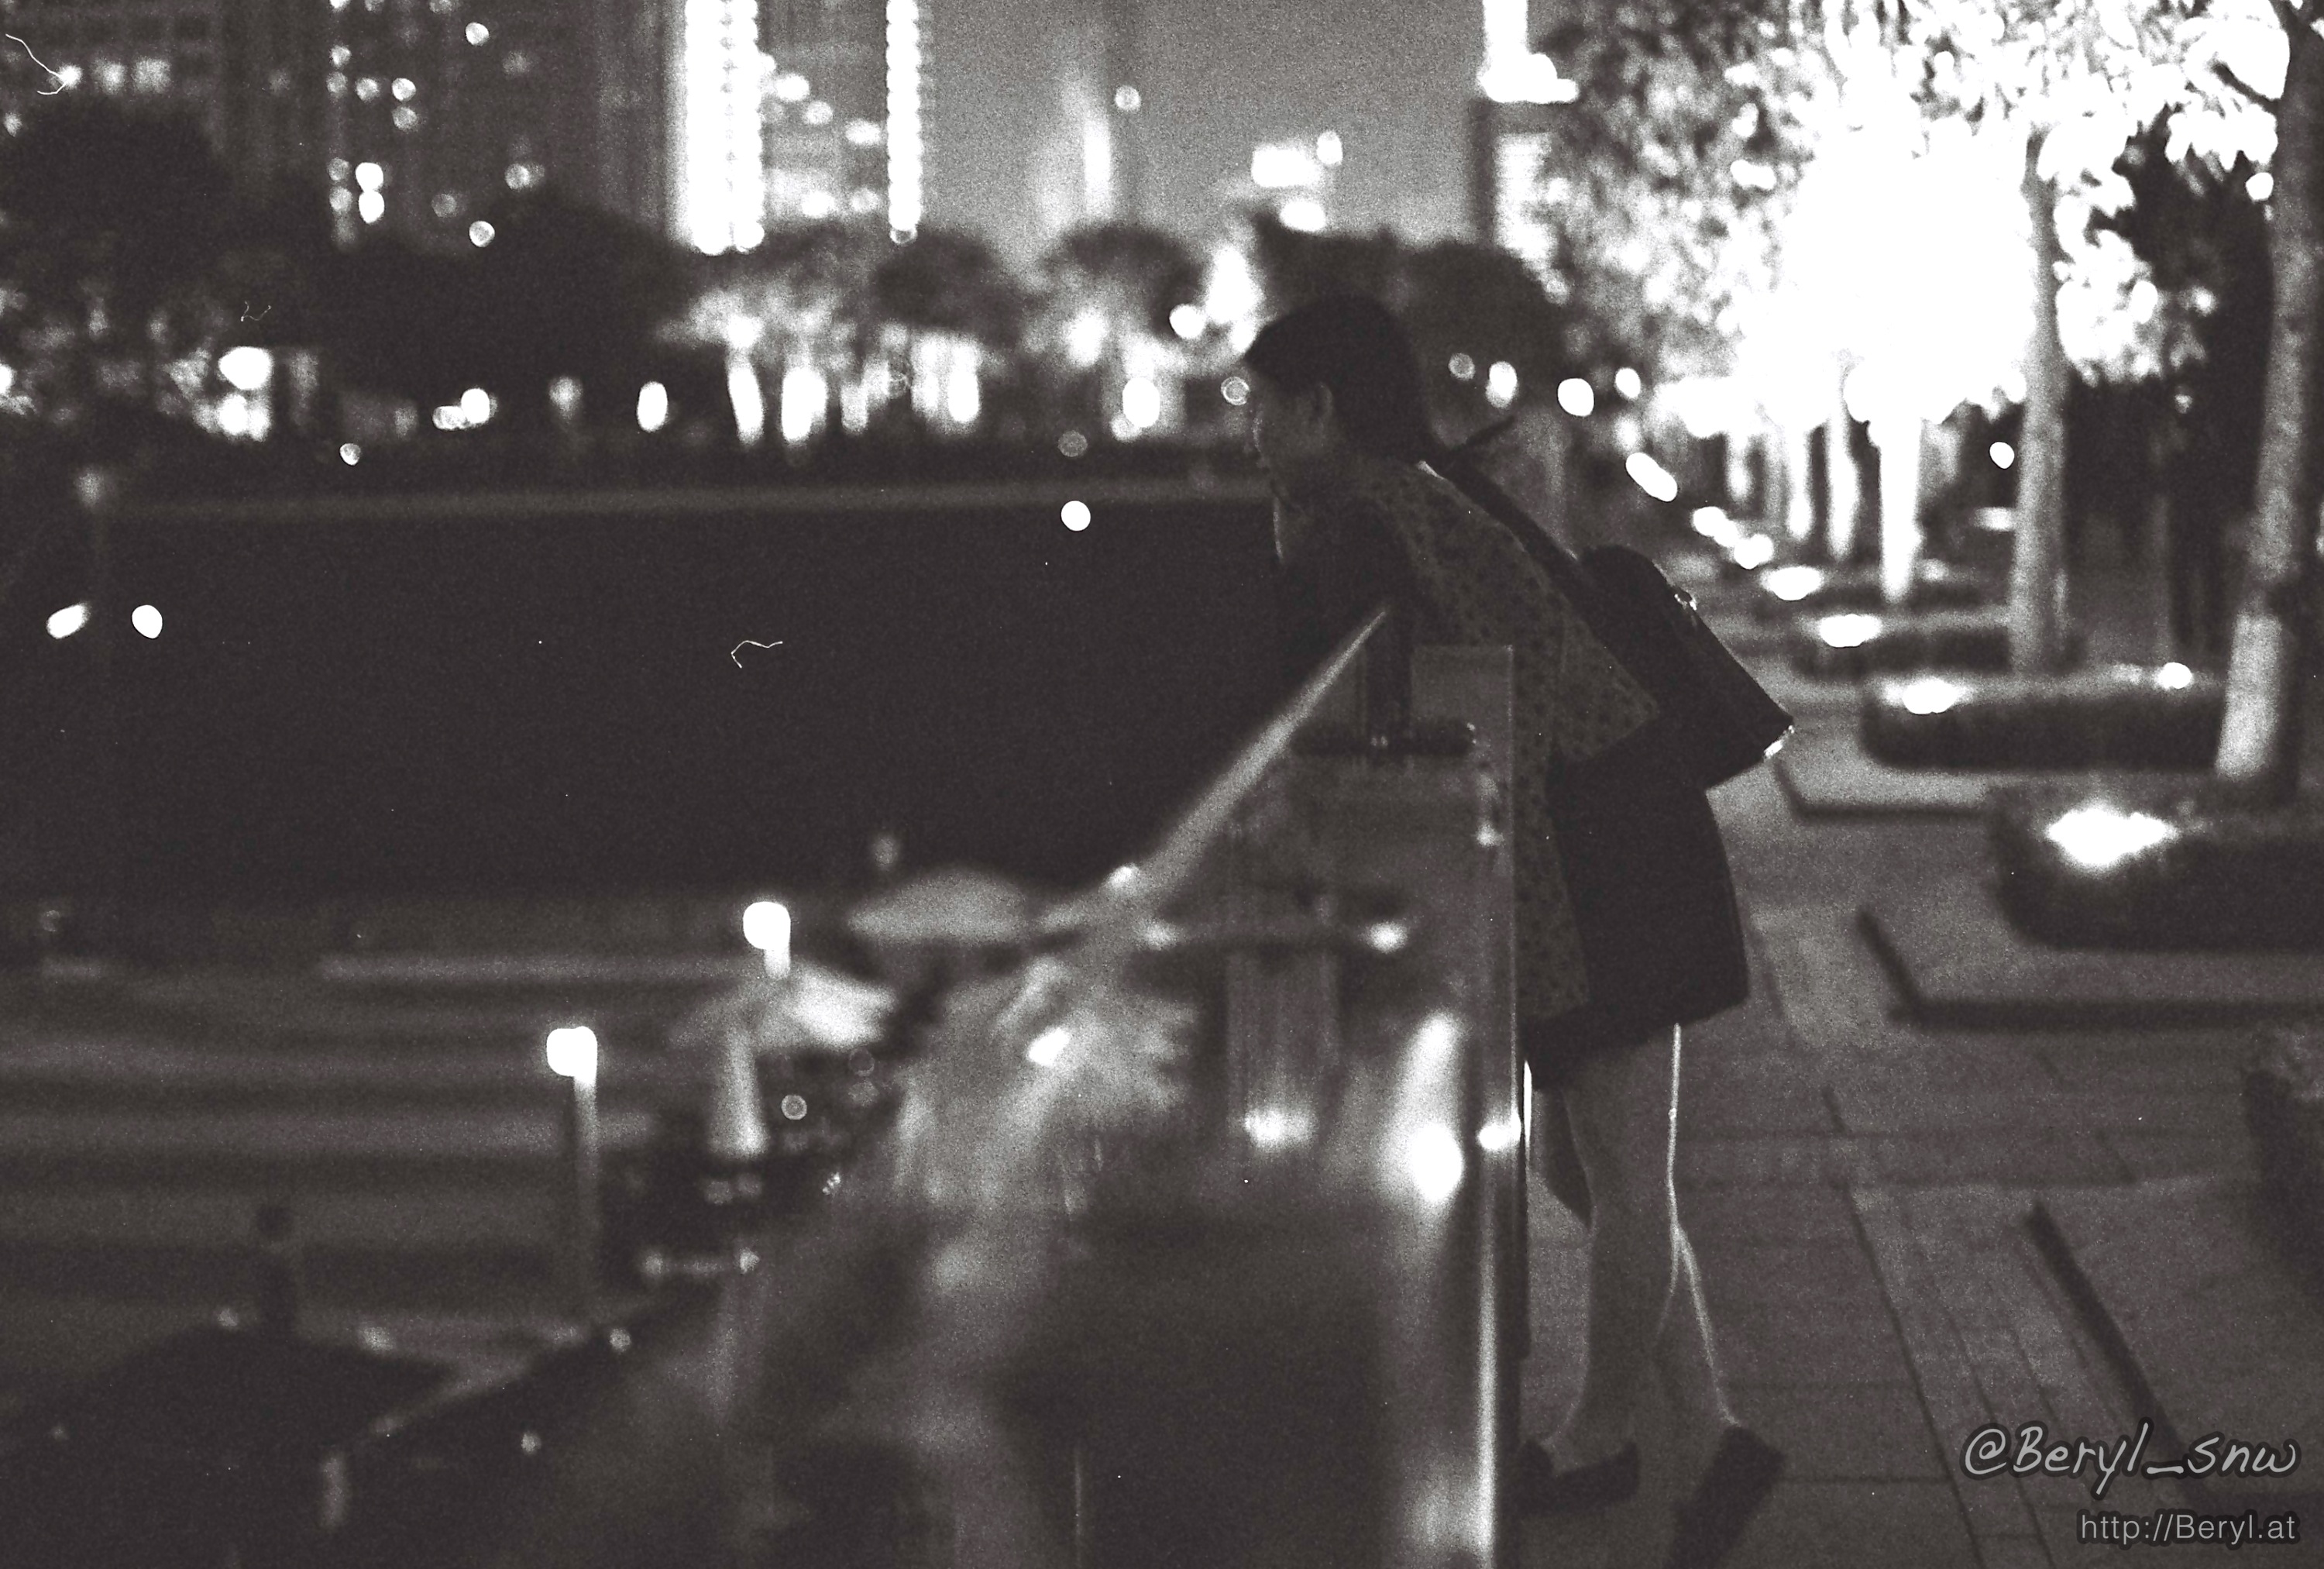
bokeh, black and white, girl, white, night, film, chinese, phone, plaza, darkness, nikon, monochrome, lights, 50mm, f14, canton, nikkor, pantyhose, 400, fm2, macophoto, monochrome photography, film noir